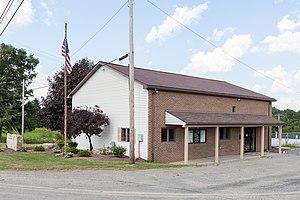
Clinton Township est un township, situé dans le comté de Butler, aux États-Unis. En 2010, il comptait une population de 2 864 habitants.